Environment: real
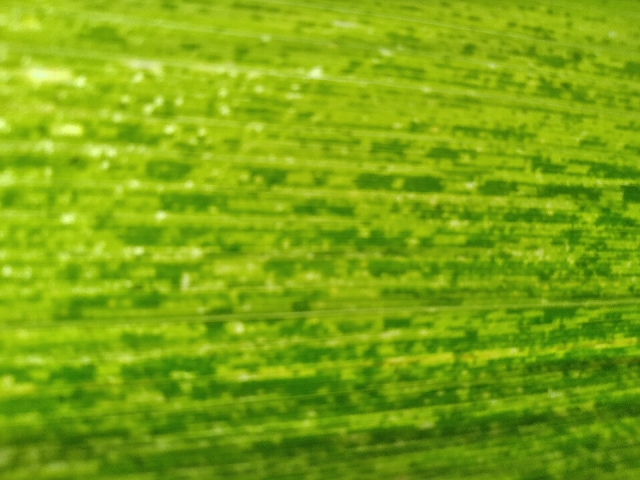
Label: lethal_necrosis